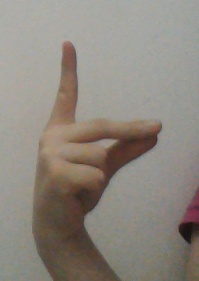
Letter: ta